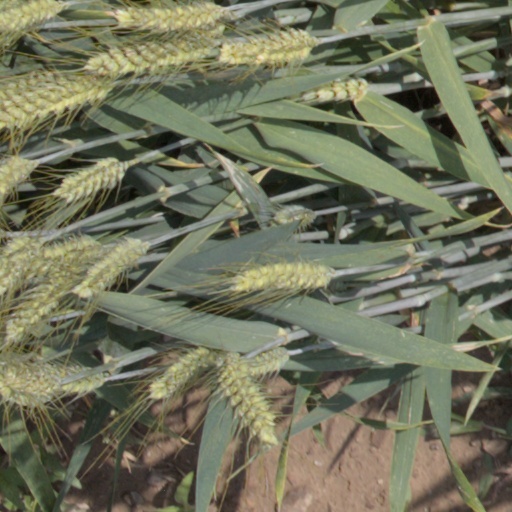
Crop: wheat